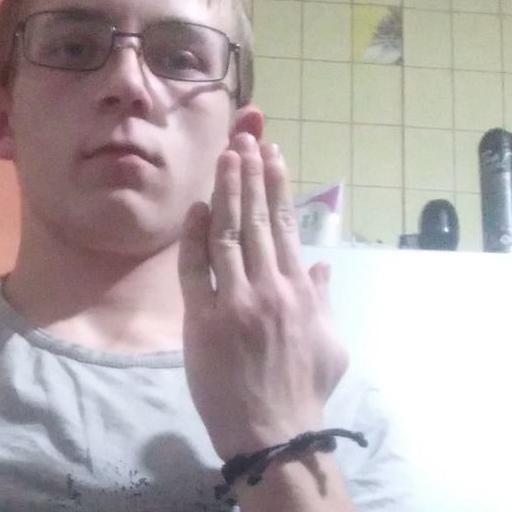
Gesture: stop_inverted